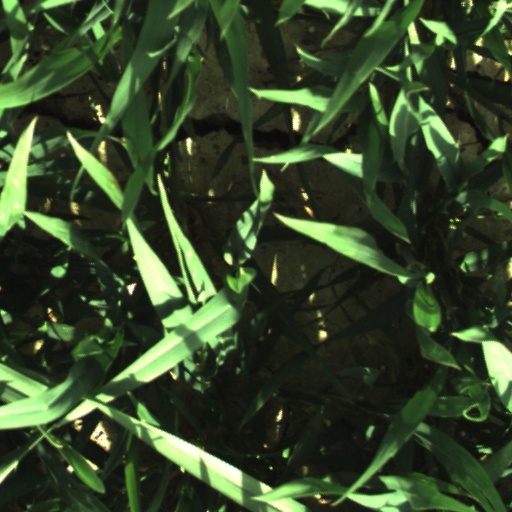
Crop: wheat